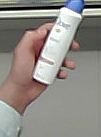
Product: dove_spray